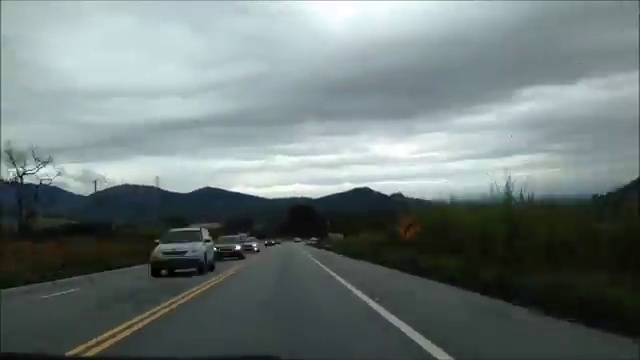
Fire: no
Smoke: no